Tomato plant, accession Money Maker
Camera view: horizontal (90 deg, fisheye); turntable rotation: 0 degrees
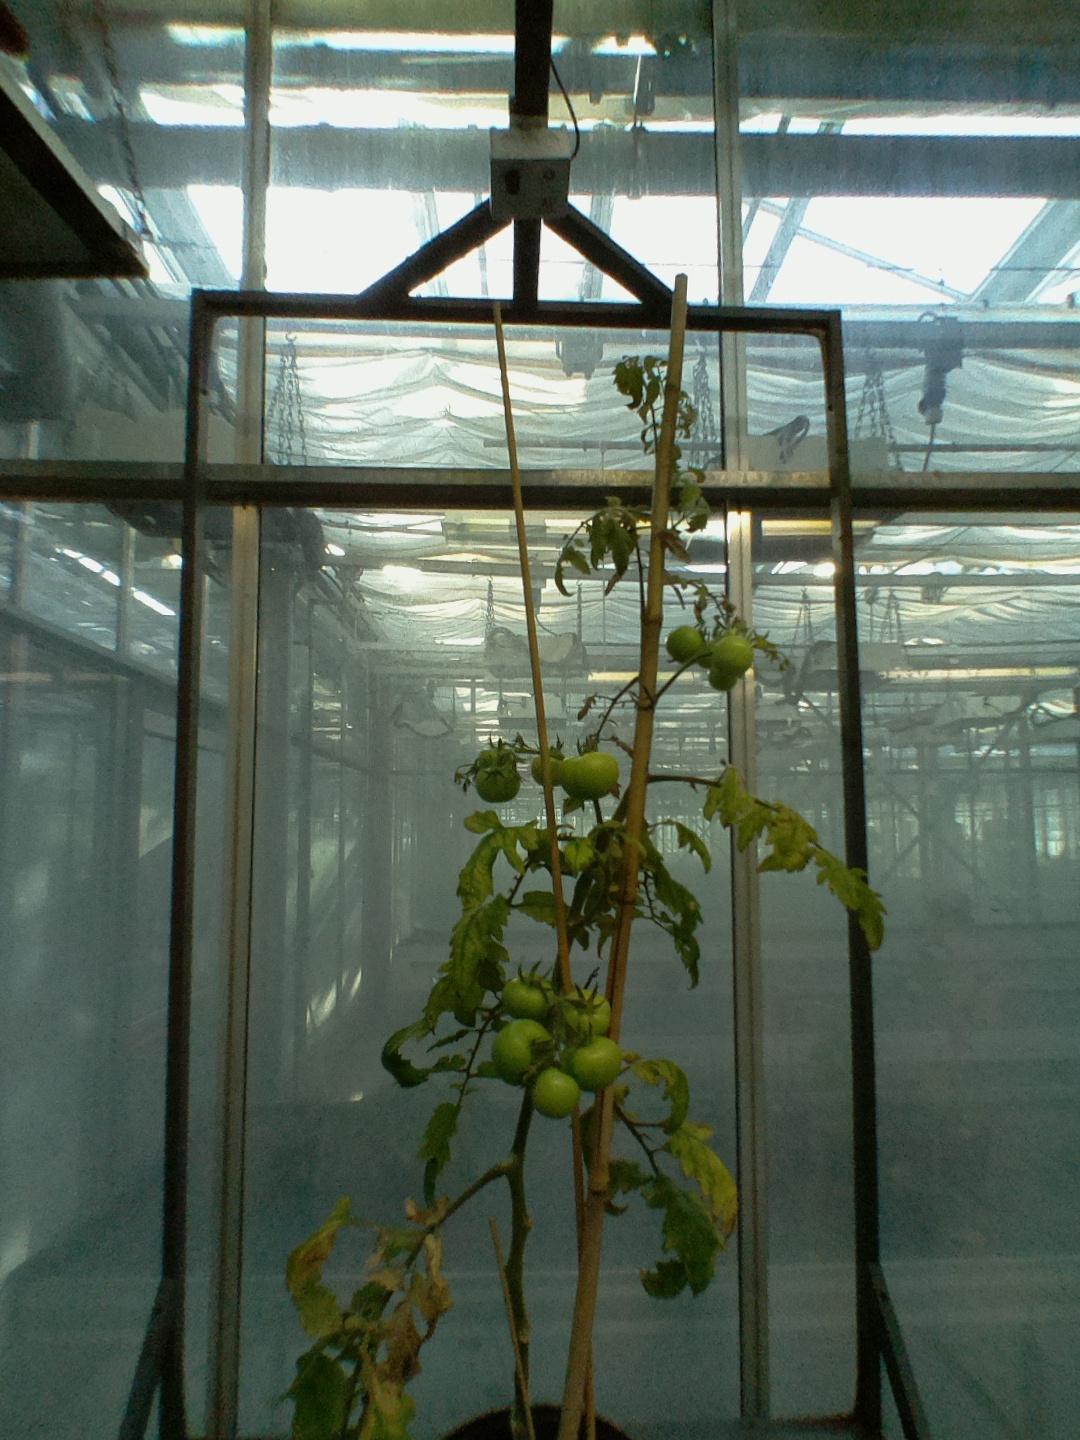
BBCH growth stage 79: 90% -100% of final fruit size